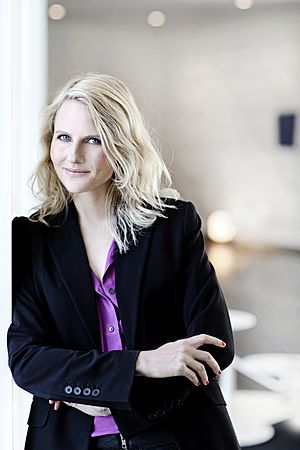
Christiane Vejlø
Christiane Vejlø
Christiane Vejlø, fremtidsforsker, blogger, radio- og tvvært Elektronista.dk
Christiane Foged Vejlø Rasmussen er en dansk radiovært, digital trend- og fremtidsanalytiker, blogger og foredragsholder.